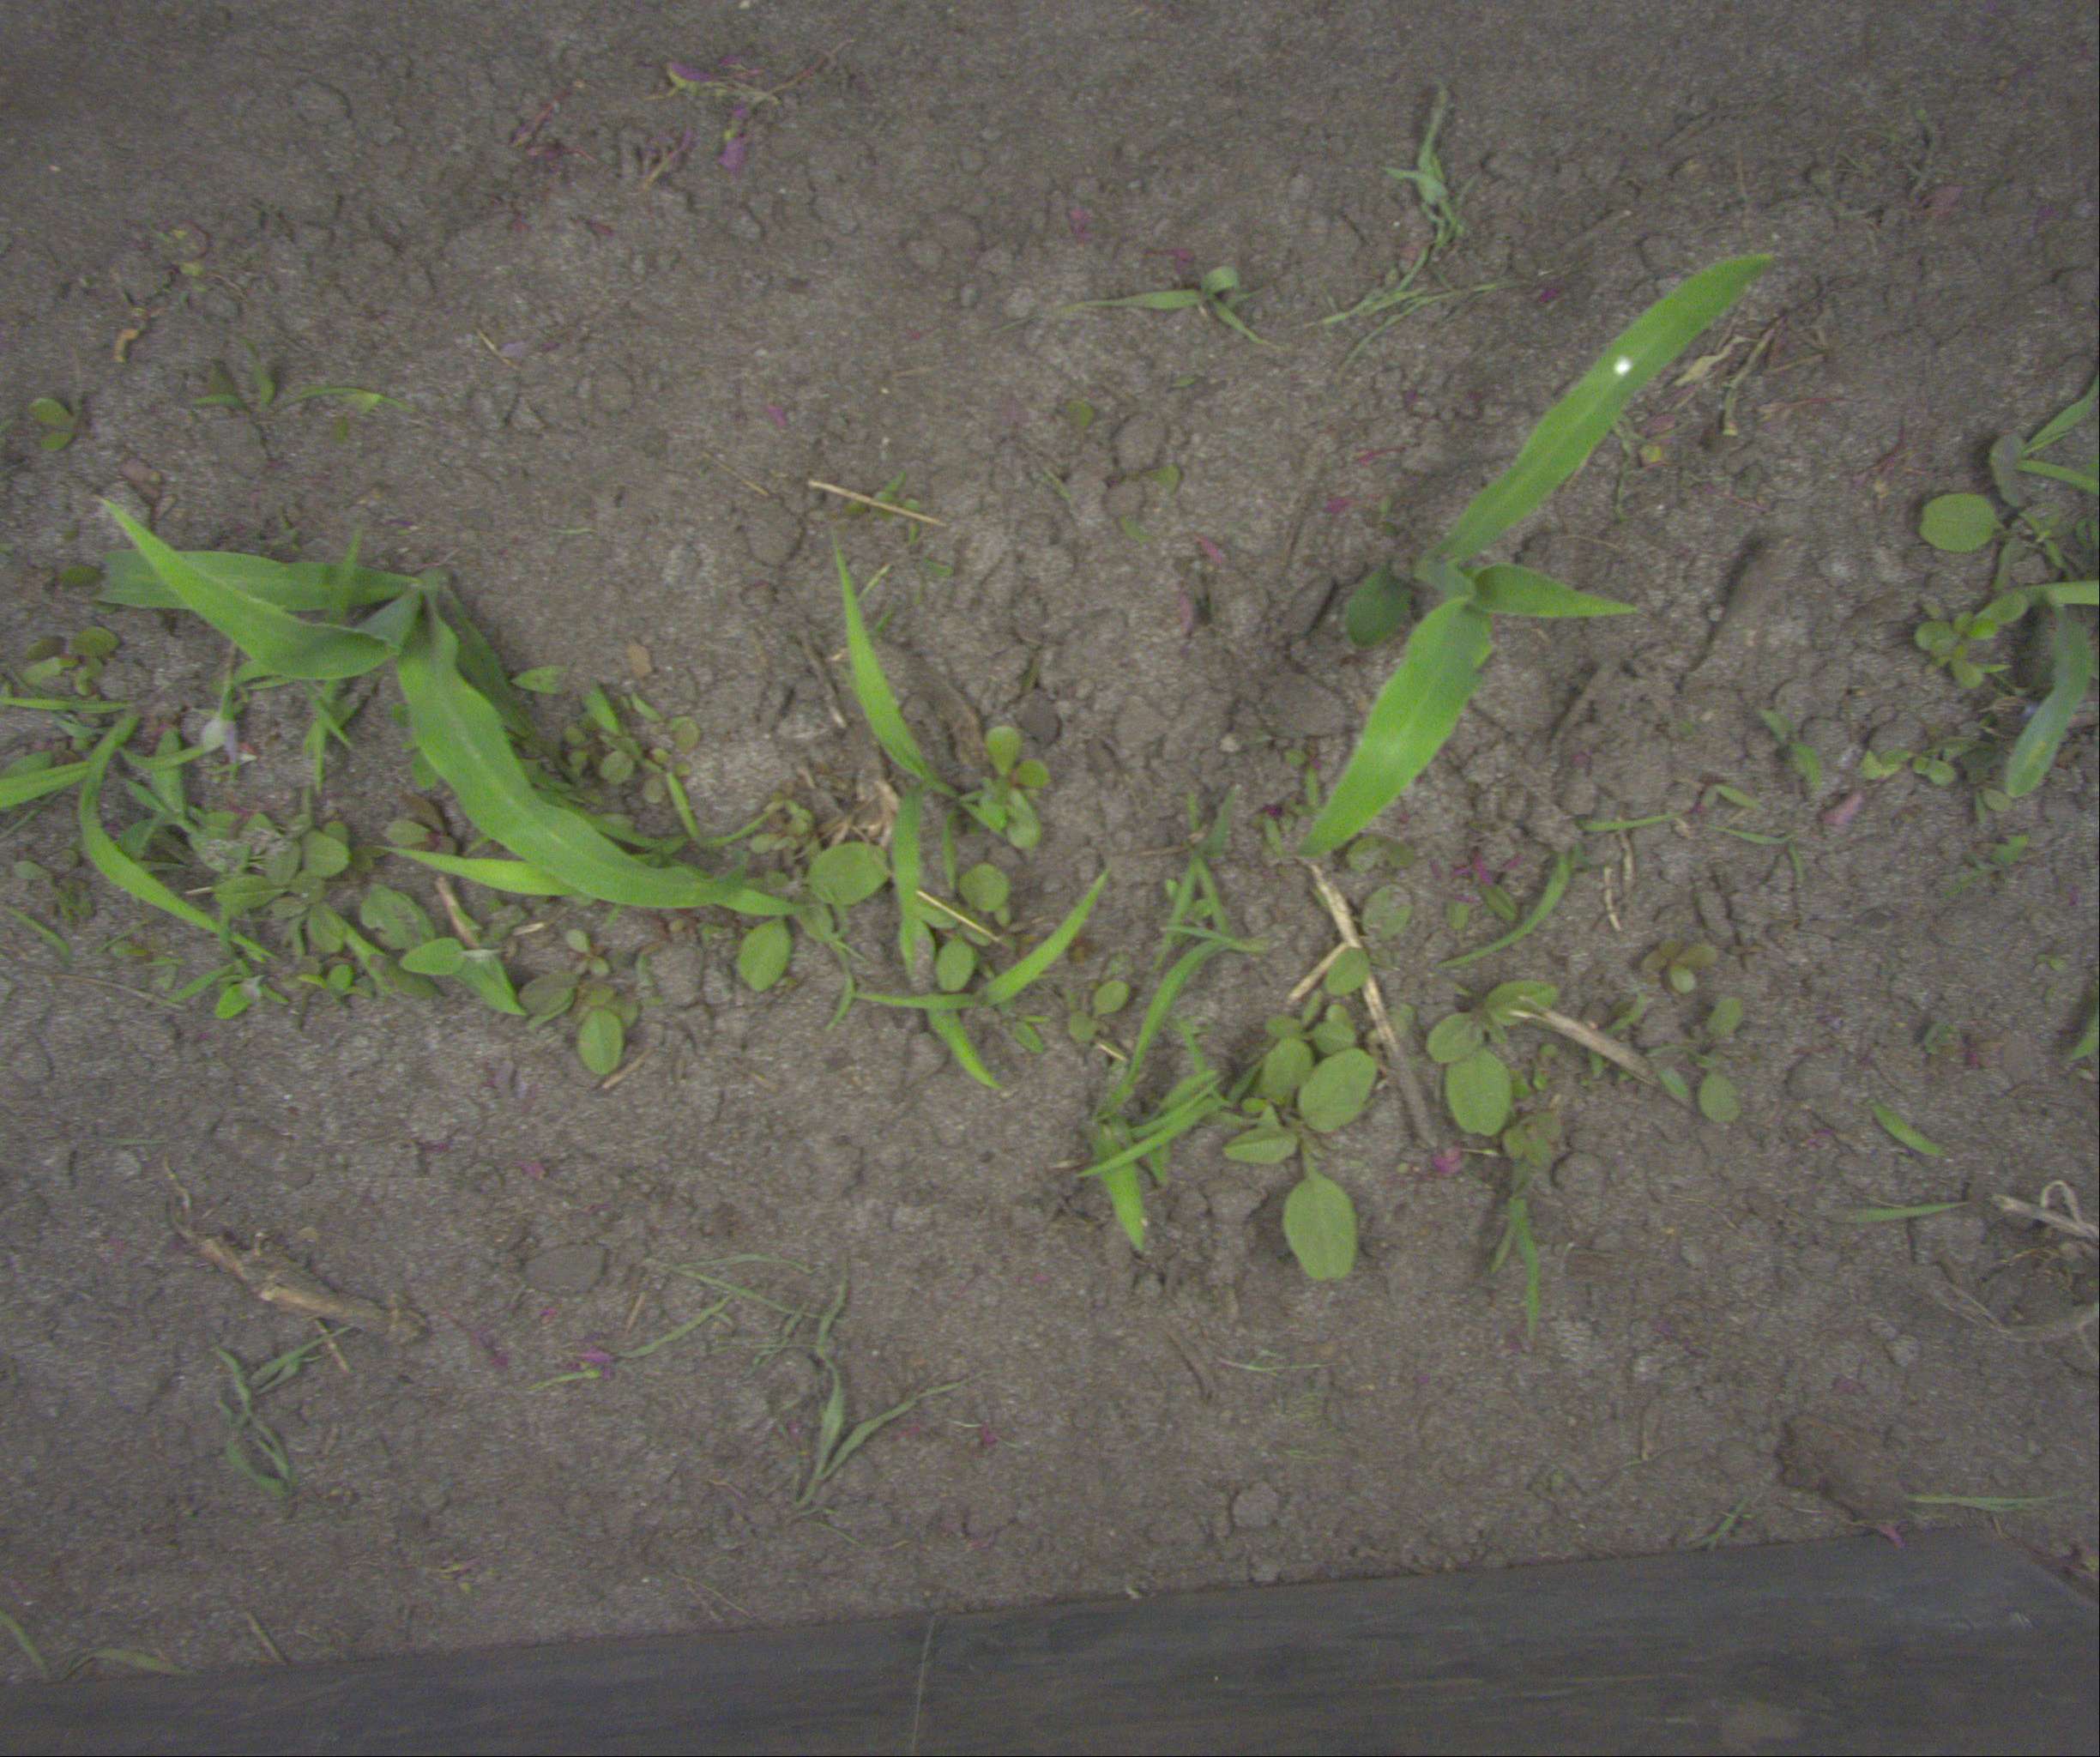
Crop: maize
Objects: maize, maize, stem_maize, stem_maize, stem_maize